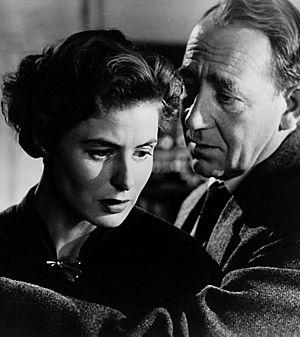
La Peur est un film germano-italien réalisé par Roberto Rossellini, sorti en 1954. La Peur est le dernier film réunissant Ingrid Bergman et Roberto Rossellini
Mathias Carl Heinrich Franz Wieman est un acteur allemand.
Coproduction Office est un label européen d'origine allemande qui produit et commercialise des films d'auteurs. Fondé en 1987 par Philippe Bober, cette société a commencé son activité par plusieurs collaborations avec Lars von Trier. Elle a, depuis, notamment contribué aux travaux de réalisateurs tels que Lou Ye, Carlos Reygadas, Roy Andersson, Ulrich Seidl, Jessica Hausner et Ruben Östlund.